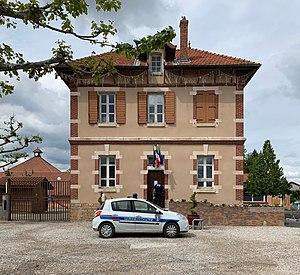
Mairie de Tramoyes (Ain, France) et véhicule de police municipale (mai 2019).
Tramoyes est une commune française, située dans le département de l'Ain en région Auvergne-Rhône-Alpes. Elle se trouve dans la partie Sud du plateau dombiste, à proximité de l'issue du coteau de la Côtière. La commune appartient à l'aire urbaine de Lyon.